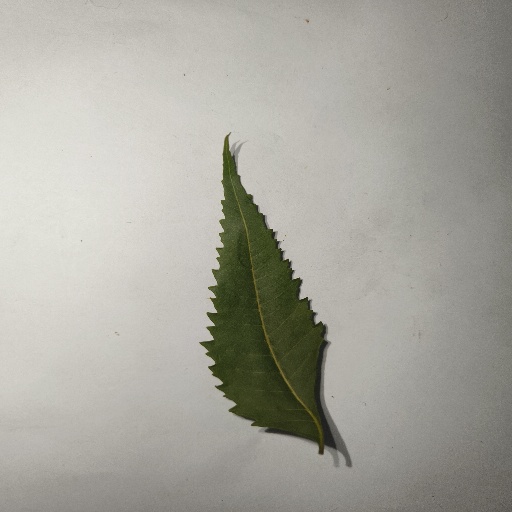
Species: Neem
Leaf condition: Healthy Leaf